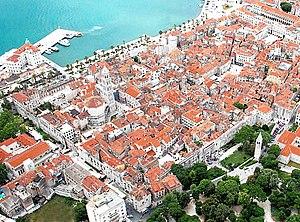
La 3ᵉ session du Comité du patrimoine mondial a eu lieu du 22 octobre 1979 au 26 octobre 1979 à Louxor, en Égypte.
Cet article recense les sites inscrits au patrimoine mondial en Croatie.